Dasmariñas

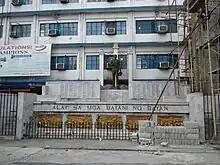
Immaculate Conception Academy

Commerce and trade transactions are intensively undertaken in the identified commercial areas along Don Placido Campos Avenue, Camerino Avenue, Governor's Drive Emilio Aguinaldo Highway, Jose Abad Santos Avenue, Carlos Trinidad Avenue, Salawag-Paliparan Road, Gov.Mangubat Avenue, Congressional Avenue, Congressional Road, Fatima Road, Amuntay Road, Langkaan Road and other areas particularly in Barangay Paliparan and in Dasmariñas Bagong Bayan.